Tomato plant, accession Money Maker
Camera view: horizontal (90 deg, fisheye); turntable rotation: 90 degrees
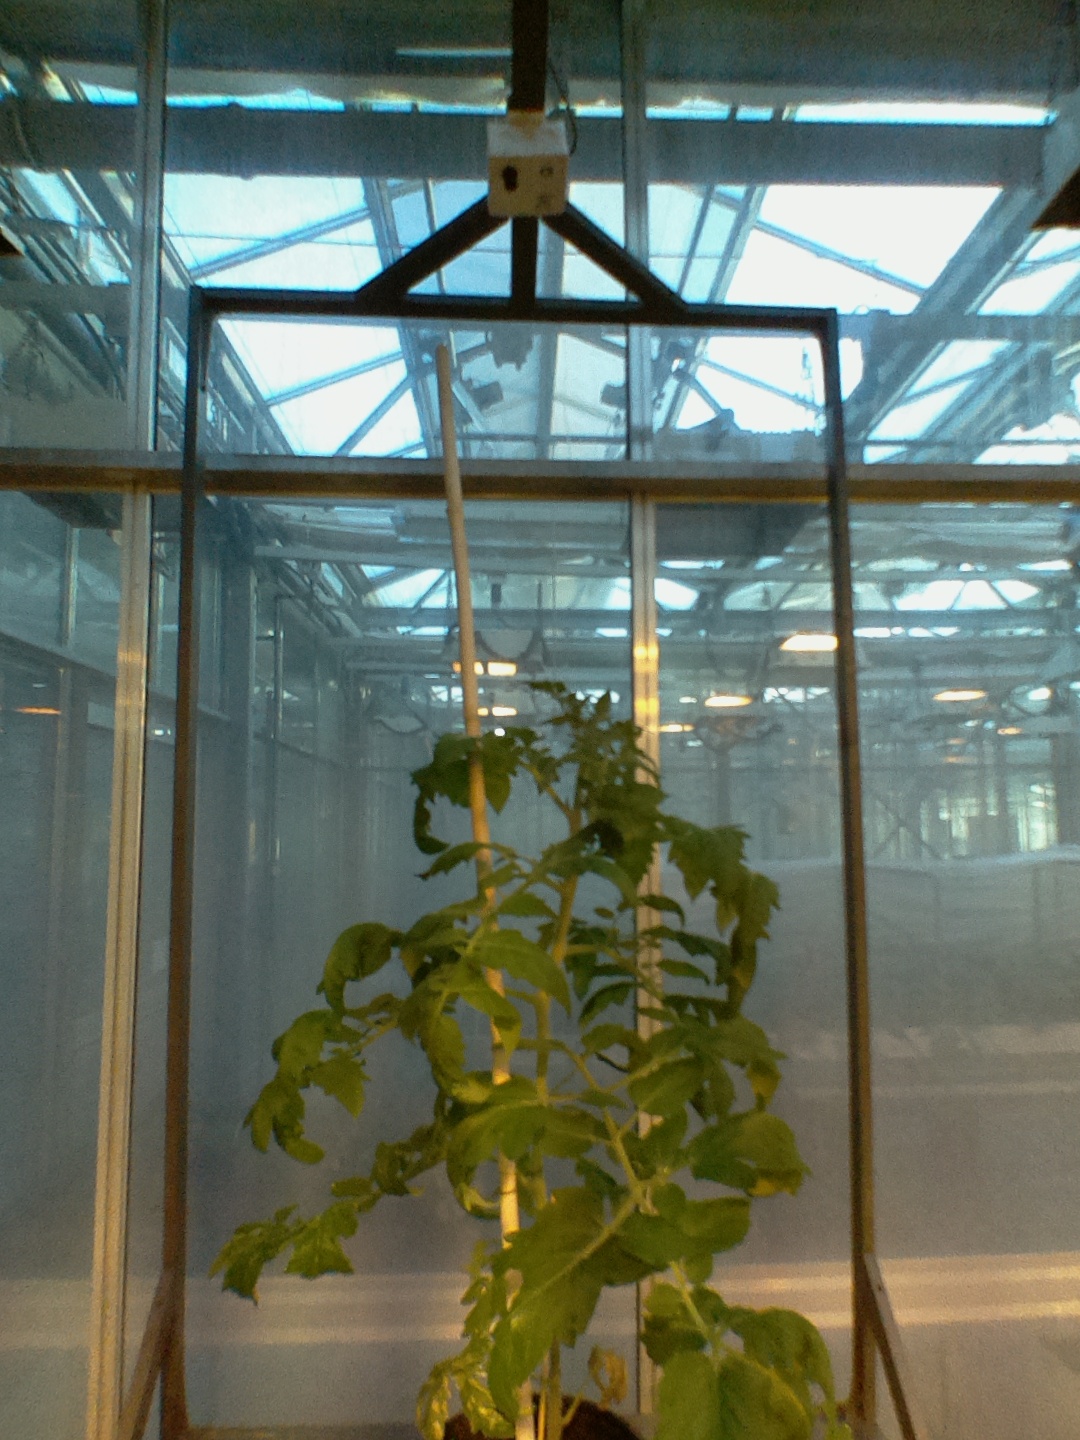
BBCH growth stage 61: 10%-20% of flowers open